Brunswick Square

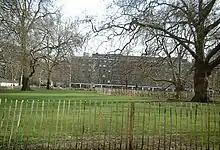
Brunswick Square

Brunswick Square is a public garden and ancillary streets along two of its sides in Bloomsbury, in the London Borough of Camden. It is overlooked by the School of Pharmacy and the Foundling Museum to the north; the Brunswick Centre to the west; and International Hall (a hall of residence of the University of London) to the south. East is an enclosed area of playgrounds with further trees, Coram's Fields, associated with charity Coram Family which is just over double its size; next to that area Brunswick Square is mirrored, symmetrically by Mecklenburgh Square, likewise of 3 acres including roads. The squares are named after contemporary Queen consorts (the wife of George III and the wife of his eldest son George IV).